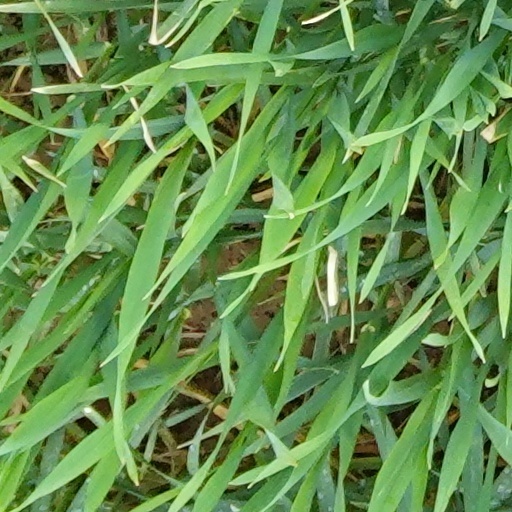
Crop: wheat